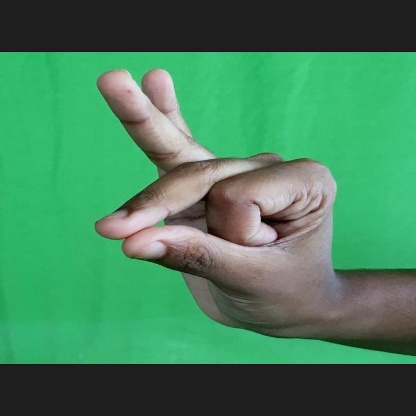
Mudra: Bramaram